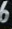
Number: 6